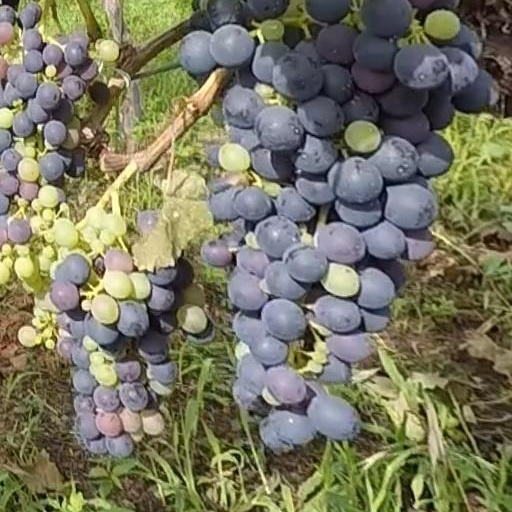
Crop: grape